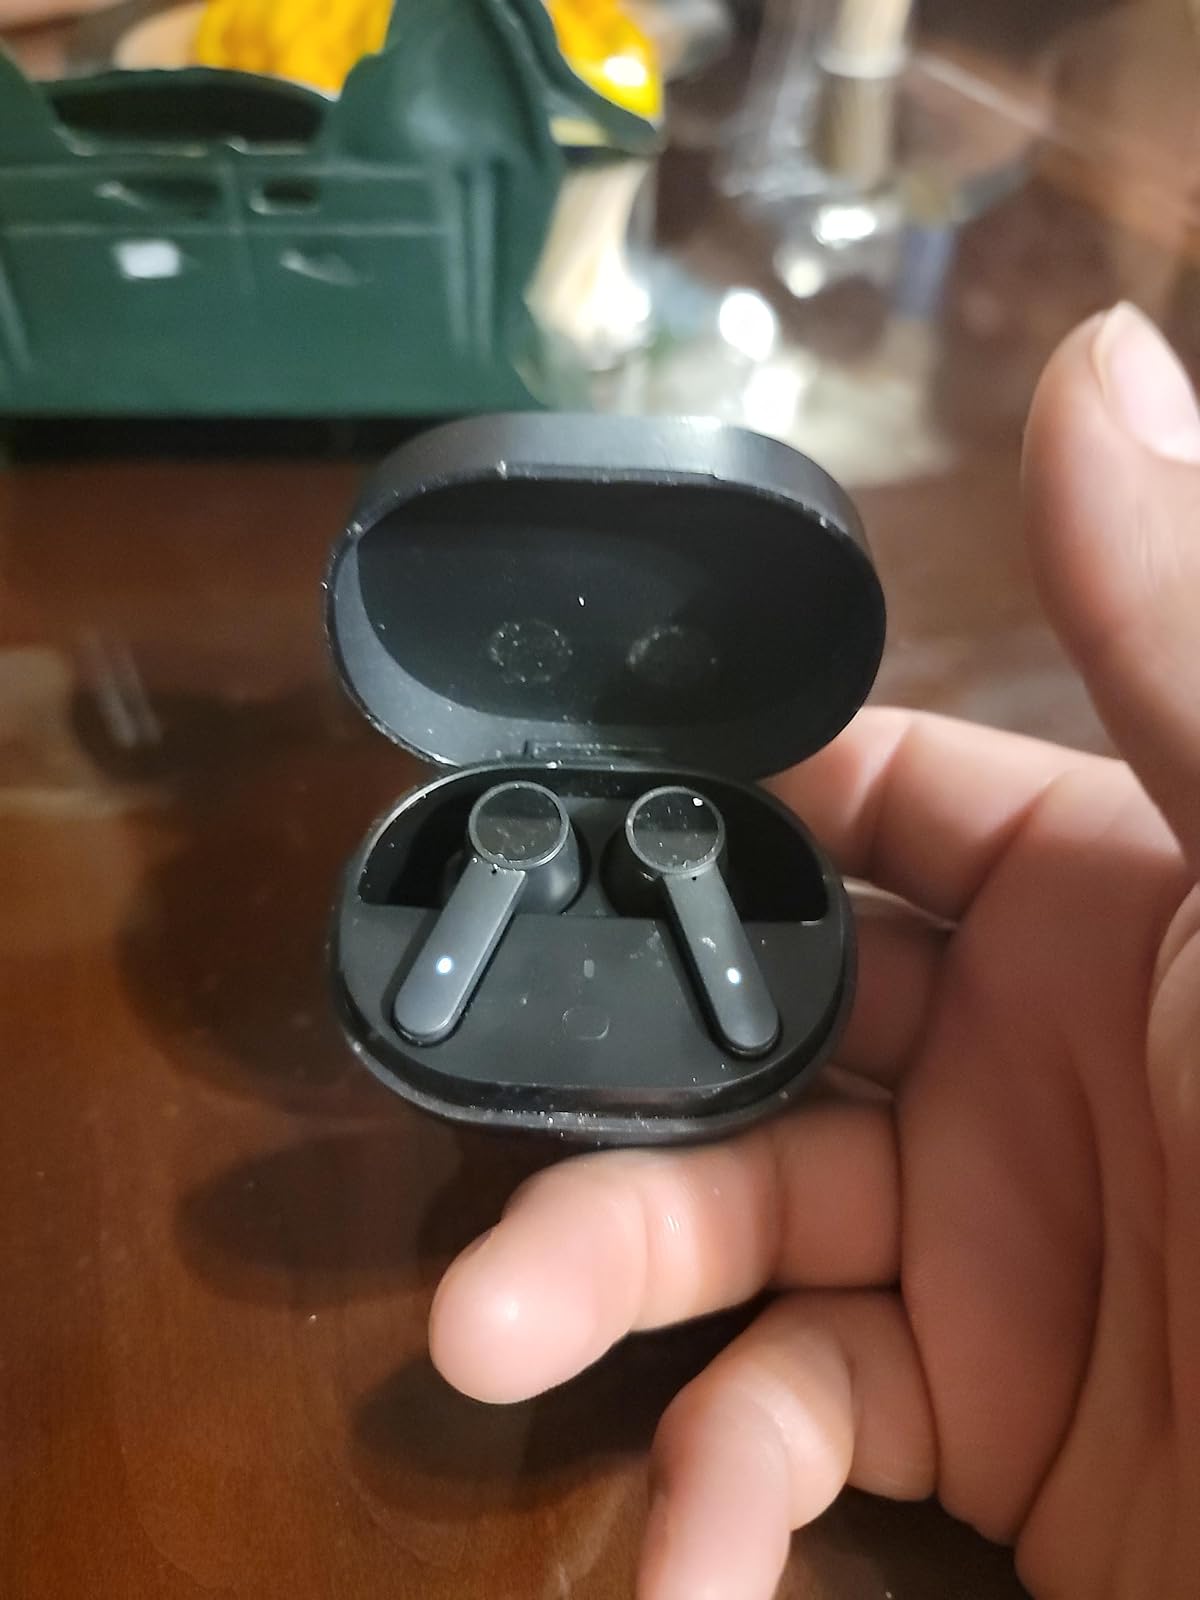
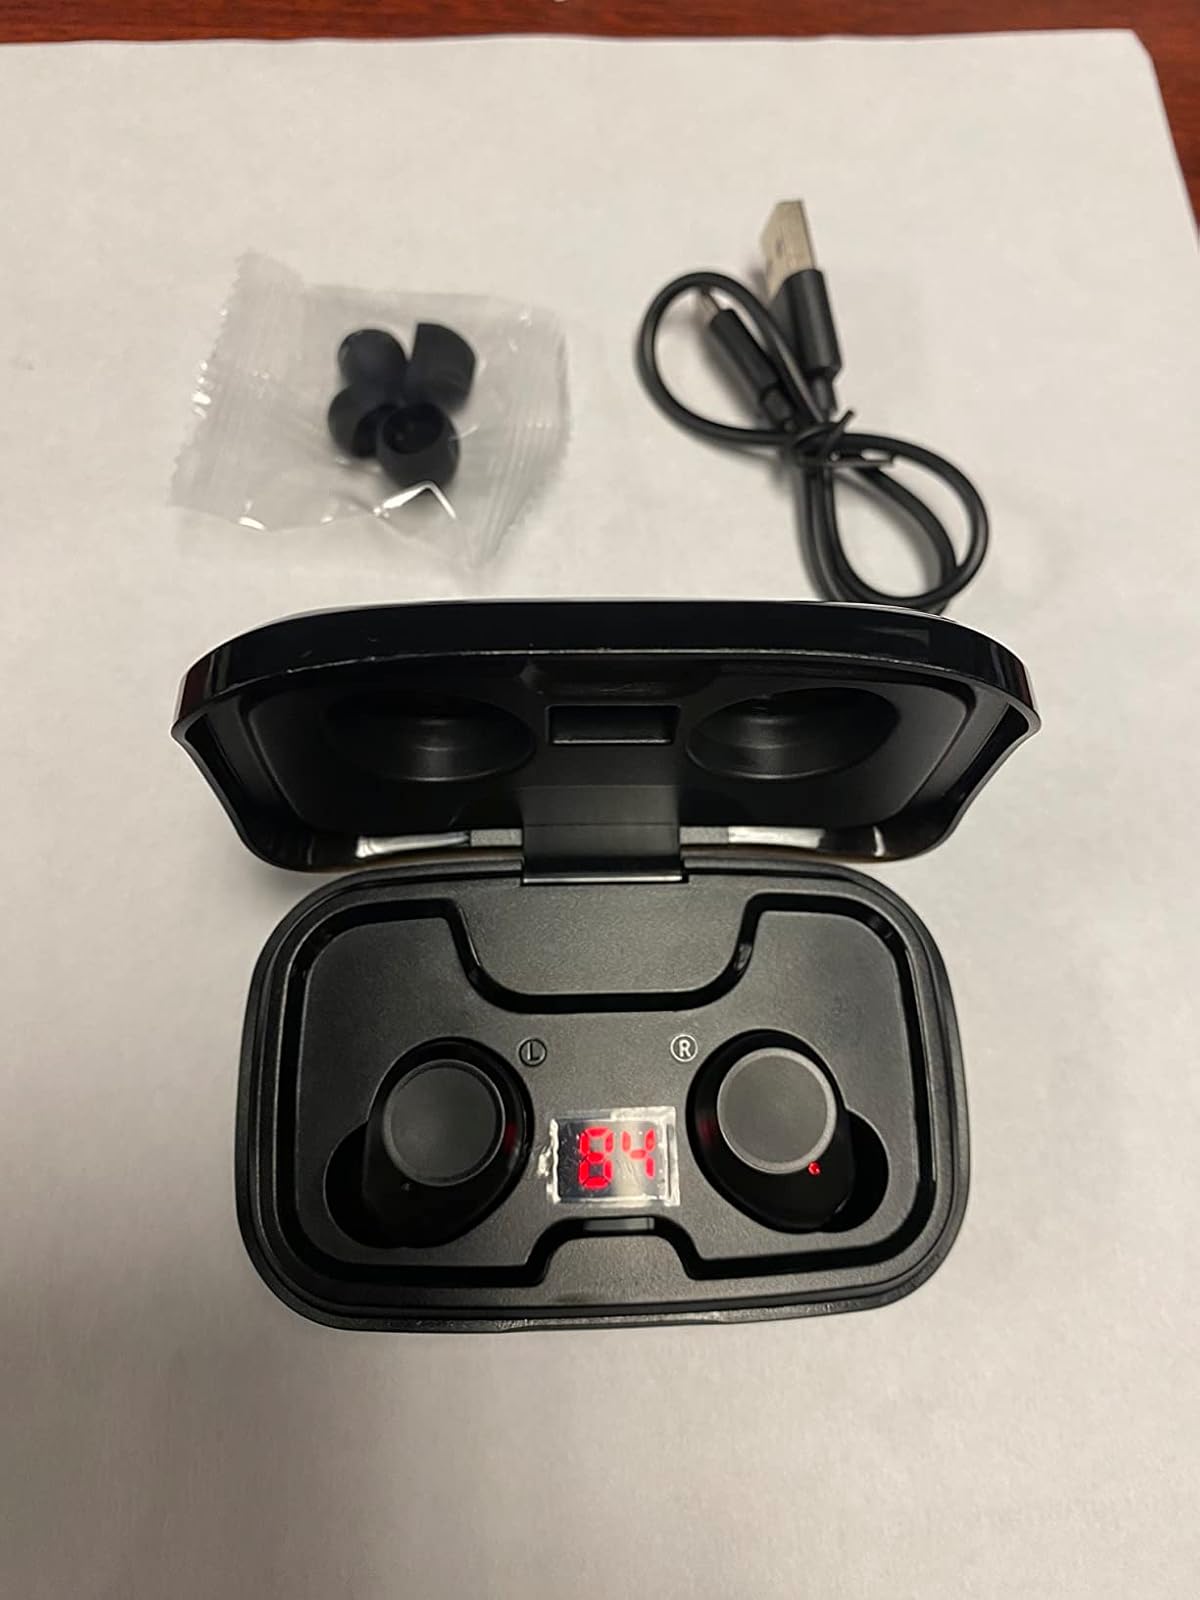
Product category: earbuds
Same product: no